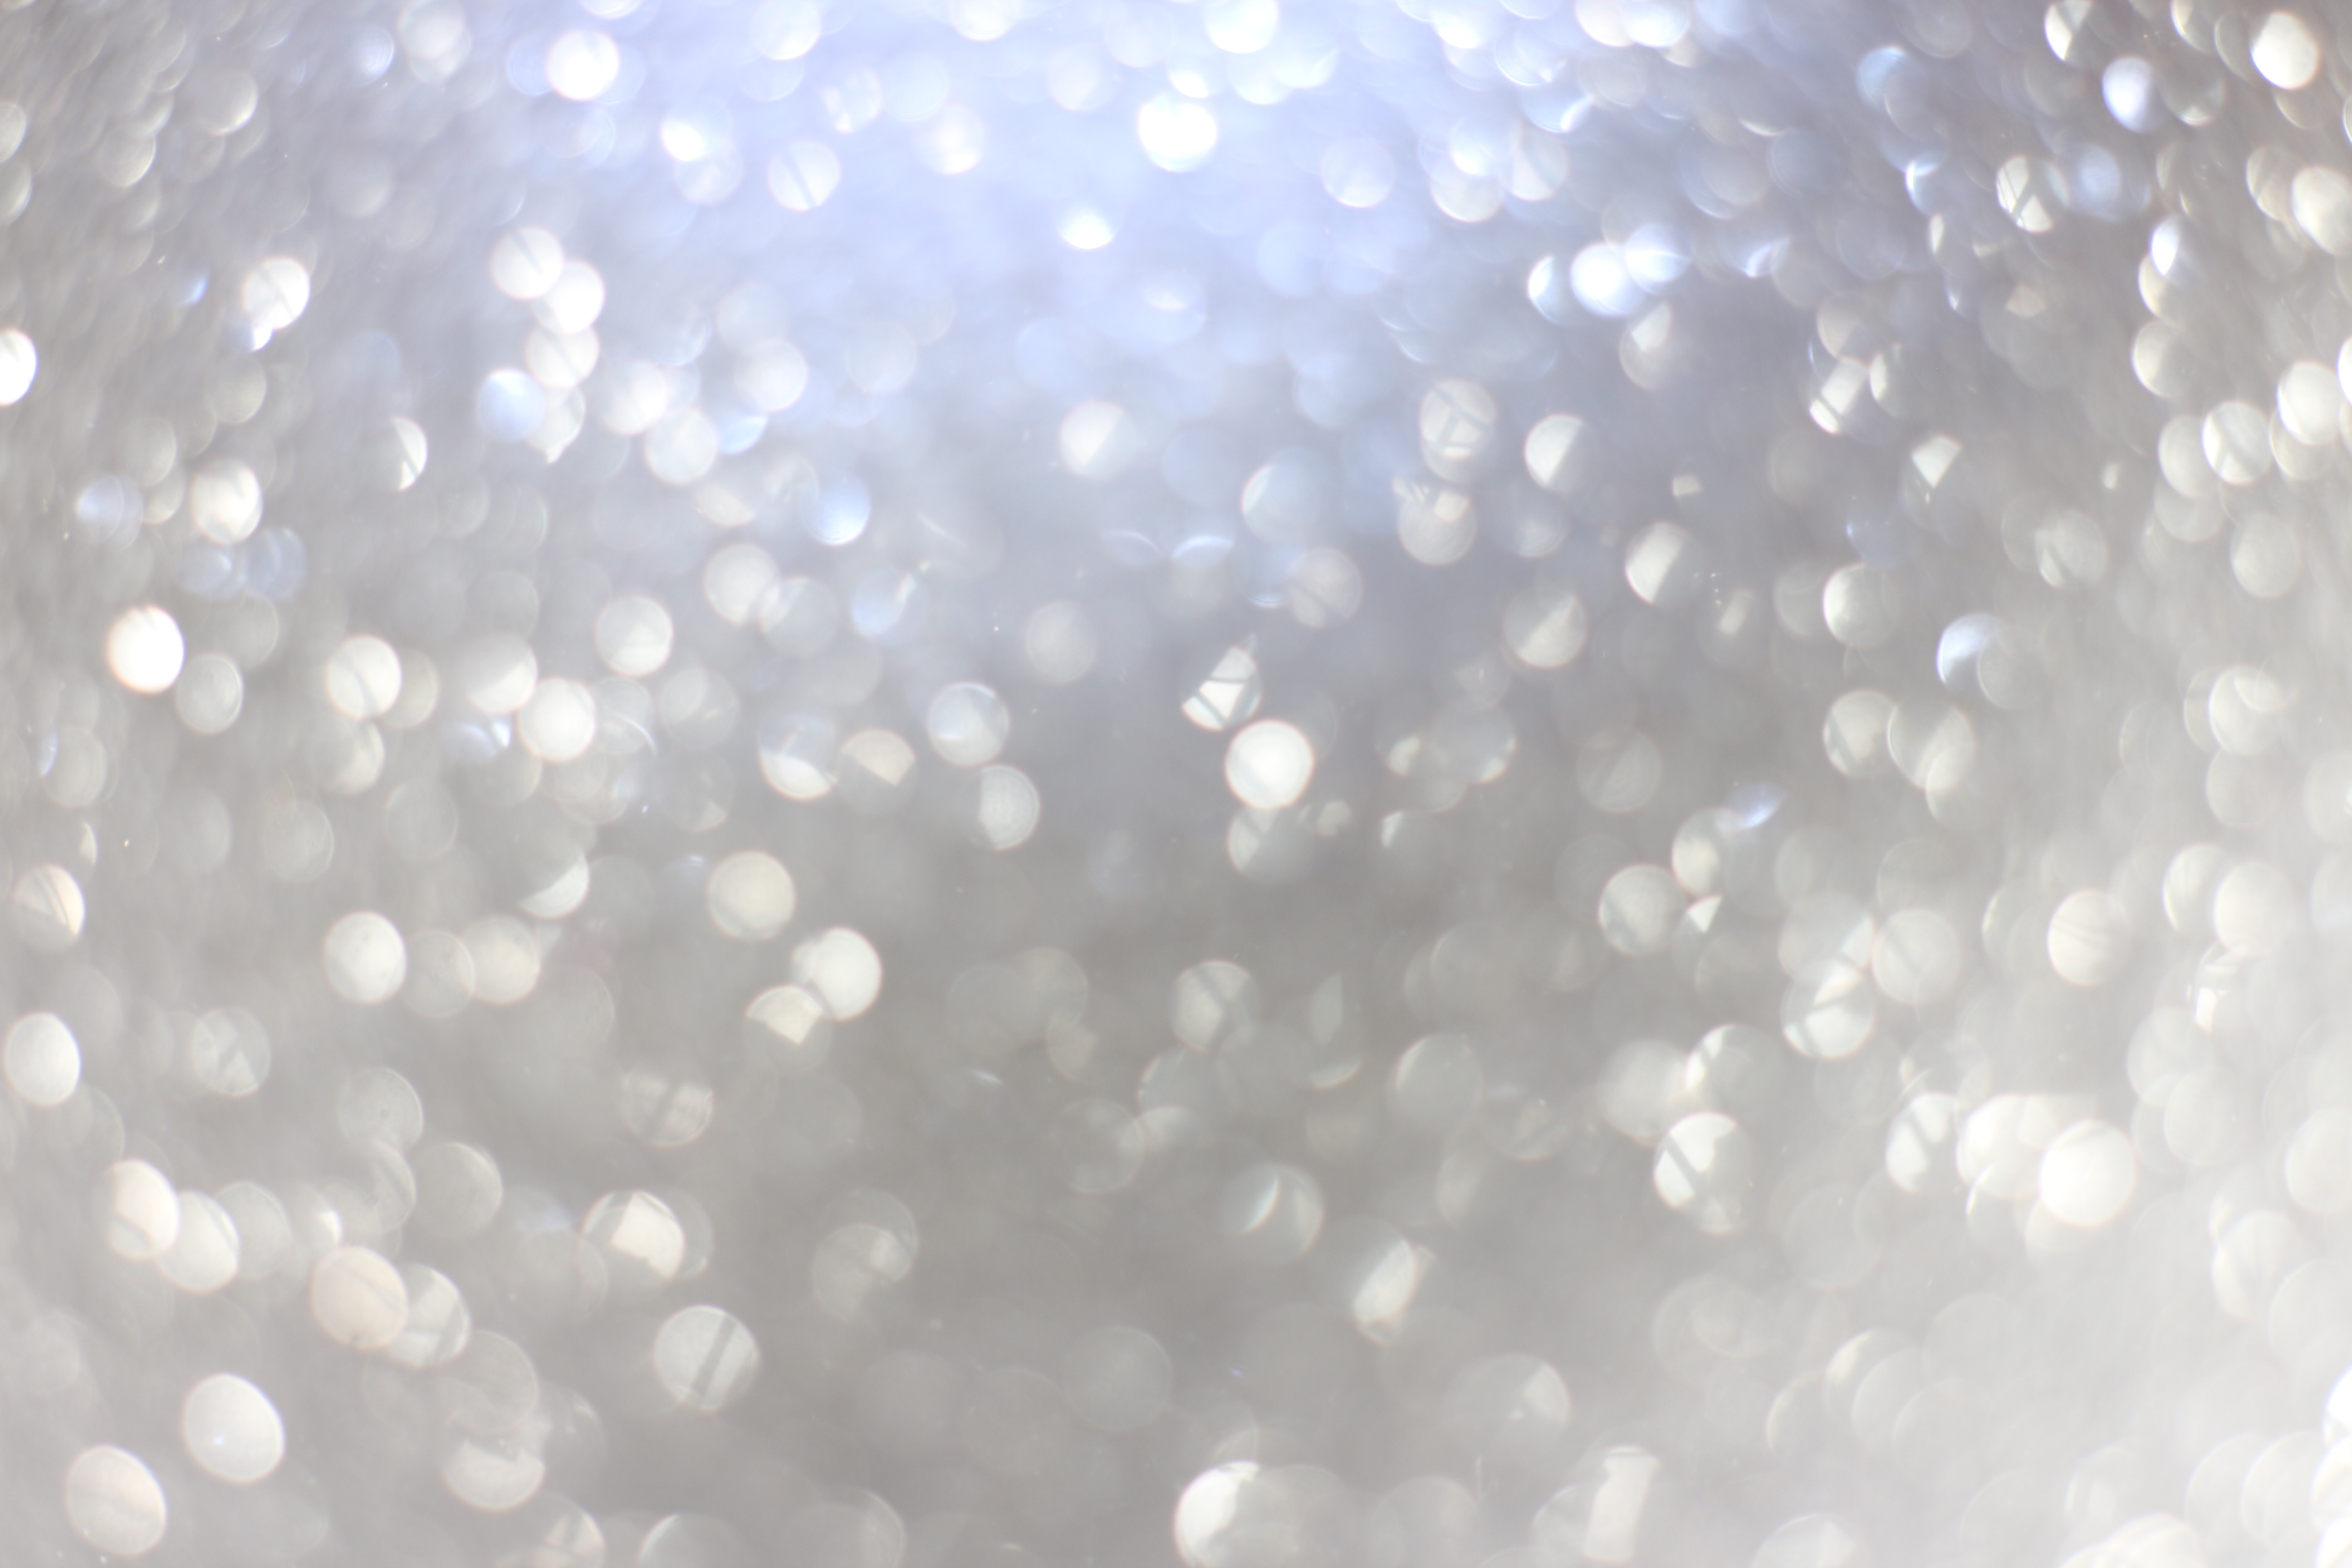
white, sunlight, star, petal, celebration, gift, decoration, holiday, gray, modern, circle, glitter, festive, bauble, grey, background, silver, bright, seasonal, elegant, dot, shiny, shape, freezing, macro photography, liquid bubble